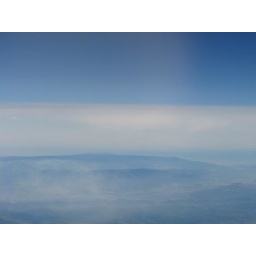
Blue sky above the clouds and bluish Colorado foothills below. Seen while flying from Boston to San Francisco.